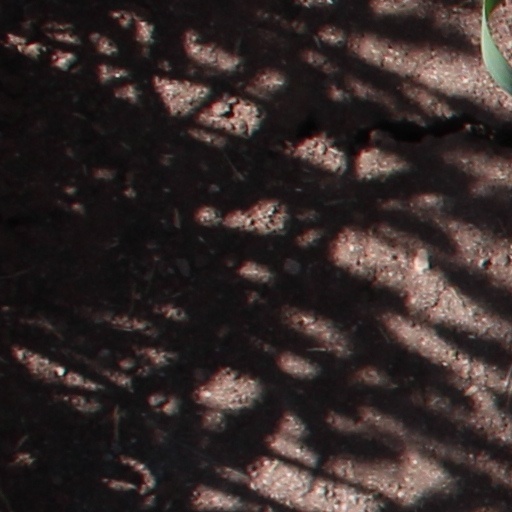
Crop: wheat